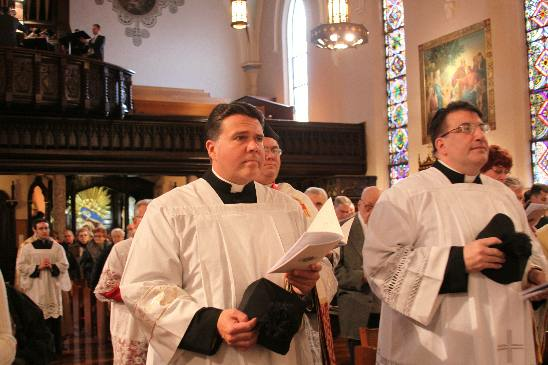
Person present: Yes